Typhoon Prapiroon (2000)

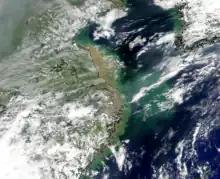
Sedimentation off the eastern coast of China caused by Typhoon Prapiroon

The Taiwanese Central Weather Bureau issued warnings for ships in the vicinity of Taiwan's northern and eastern shores on August 28 as Prapiroon approached the island. Forecasts anticipated the tropical cyclone to track northeast of the island. Schools in Yilan and Keelung were temporarily closed on August 29 due to the storm. In Chongming Island near Shanghai, evacuation procedures were initiated, resulting in the displacement of approximately 3,000 people. Both Huangpu River and Suzhou Creek, which flowed nearby, were predicted to reach their second highest crests in recorded history as a result of the nearby Prapiroon. More than 100 flights departing or arriving at Shanghai Pudong International Airport and Shanghai Hongqiao International Airport were either delayed or cancelled. Nearby ships were brought into temporary confinement in the Port of Shanghai.